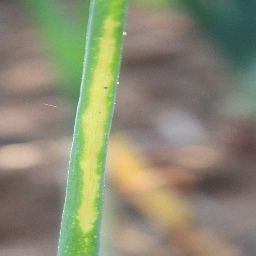
Label: Iris yellow virus